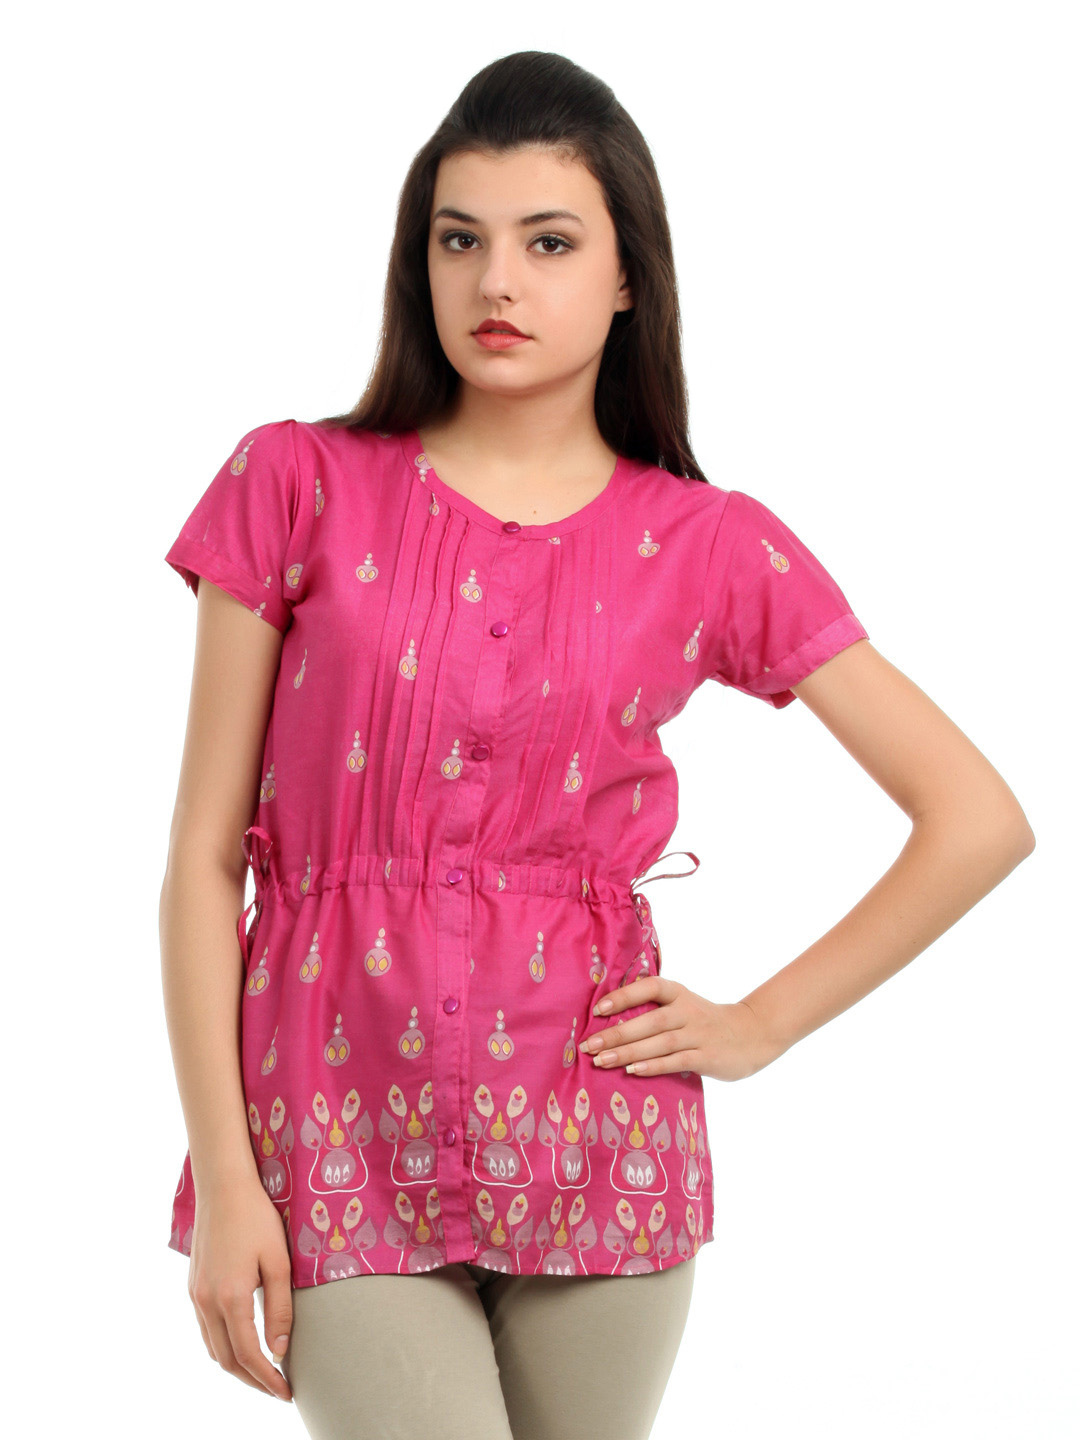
Mumbai Slang Women Pink Top
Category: Apparel / Topwear / Tops
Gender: Women
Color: Pink
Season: Summer 2012
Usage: Casual